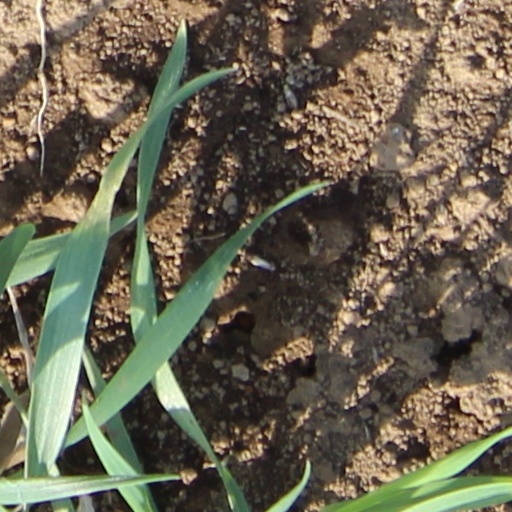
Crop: wheat